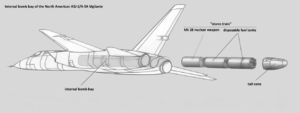
L'A-5 Vigilante est un avion embarqué à bord de porte-avions. Construit par la société américaine North American, il fut initialement conçu comme un bombardier supersonique emportant une arme nucléaire, mais fut en fait presque uniquement utilisé comme avion de reconnaissance.
Alerte atomique est la trente-quatrième histoire de la série Les Aventures de Buck Danny de Jean-Michel Charlier et Victor Hubinon. Elle est publiée pour la première fois dans le journal Spirou du nᵒ 1426 au nᵒ 1458. Puis est publiée sous forme d'album en 1967.